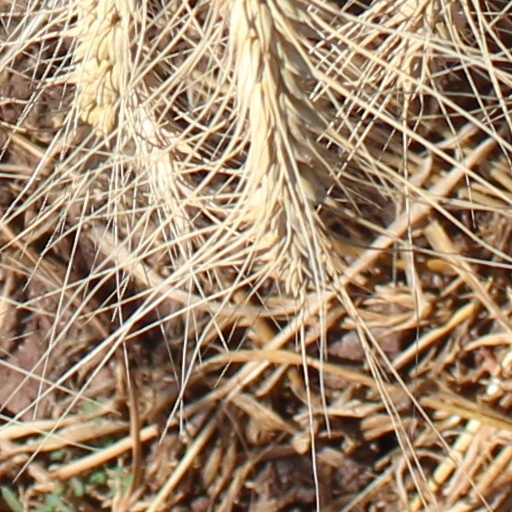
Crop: wheat